Maty Noyes

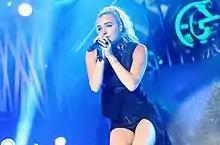
Noyes performing live at iHeart Radio Summer Pool Party in 2016.

Madeline Ashley "Maty" Noyes (born August 25, 1997) is an American singer-songwriter. Noyes rose to prominence in 2015 after a guest appearance on The Weeknd's "Beauty Behind the Madness" album, and contributing lead vocals to Kygo's 2015 track "Stay", which achieved international success. She has since released the solo EPs "Noyes Complaint" (2016) and "Love Songs From A Lolita" (2018) and her debut album "The Feeling's Mutual" (2021)